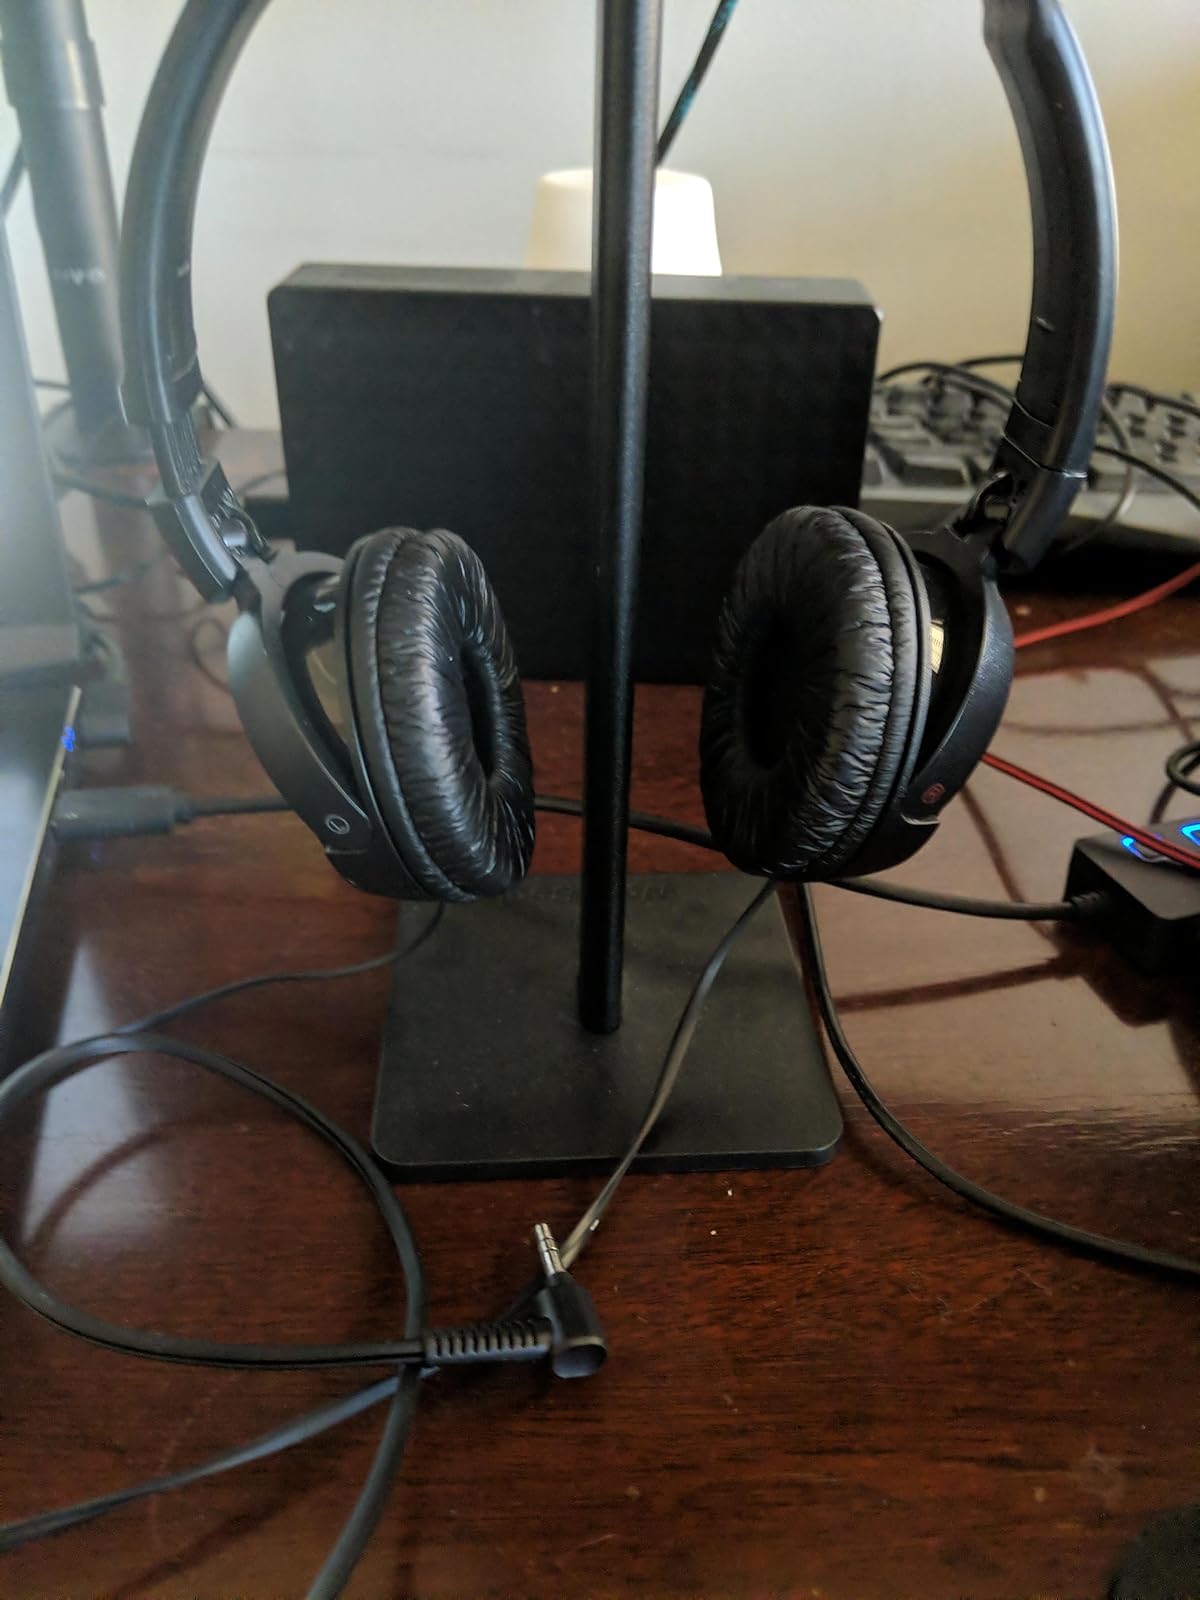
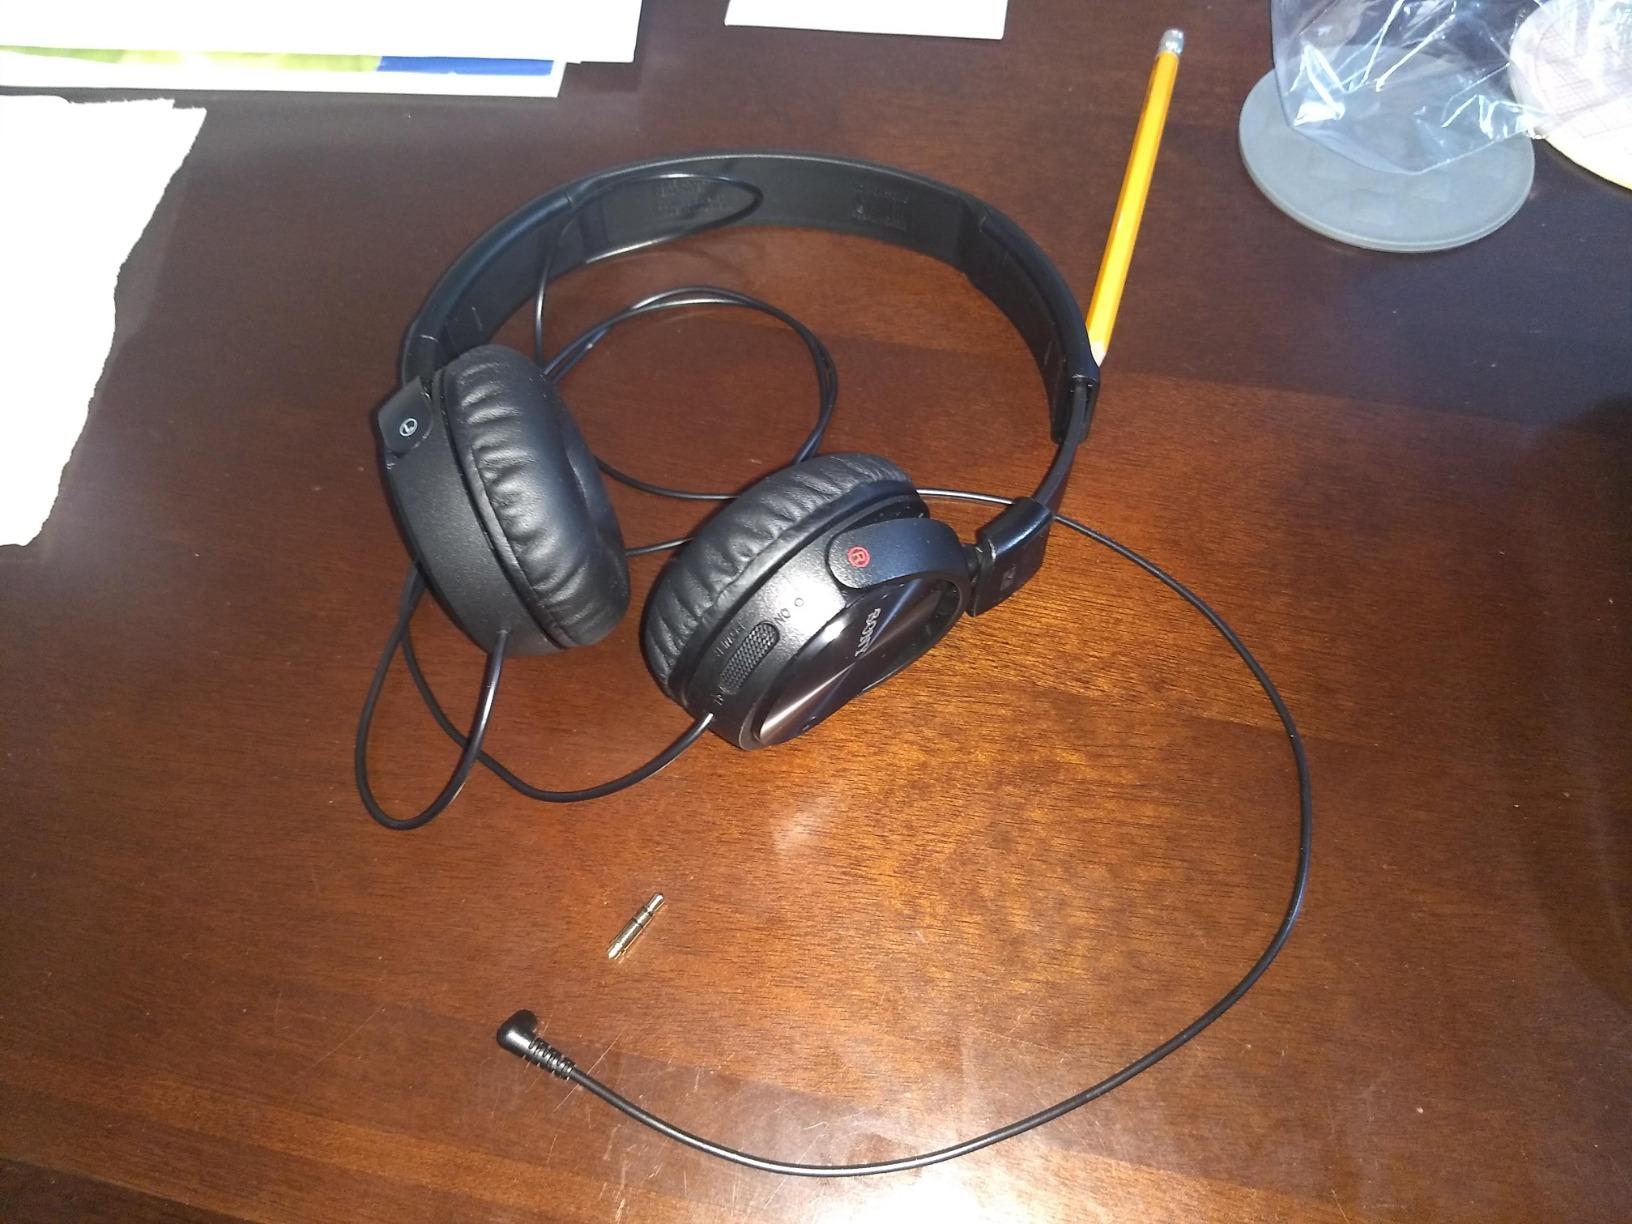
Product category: headphones
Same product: yes